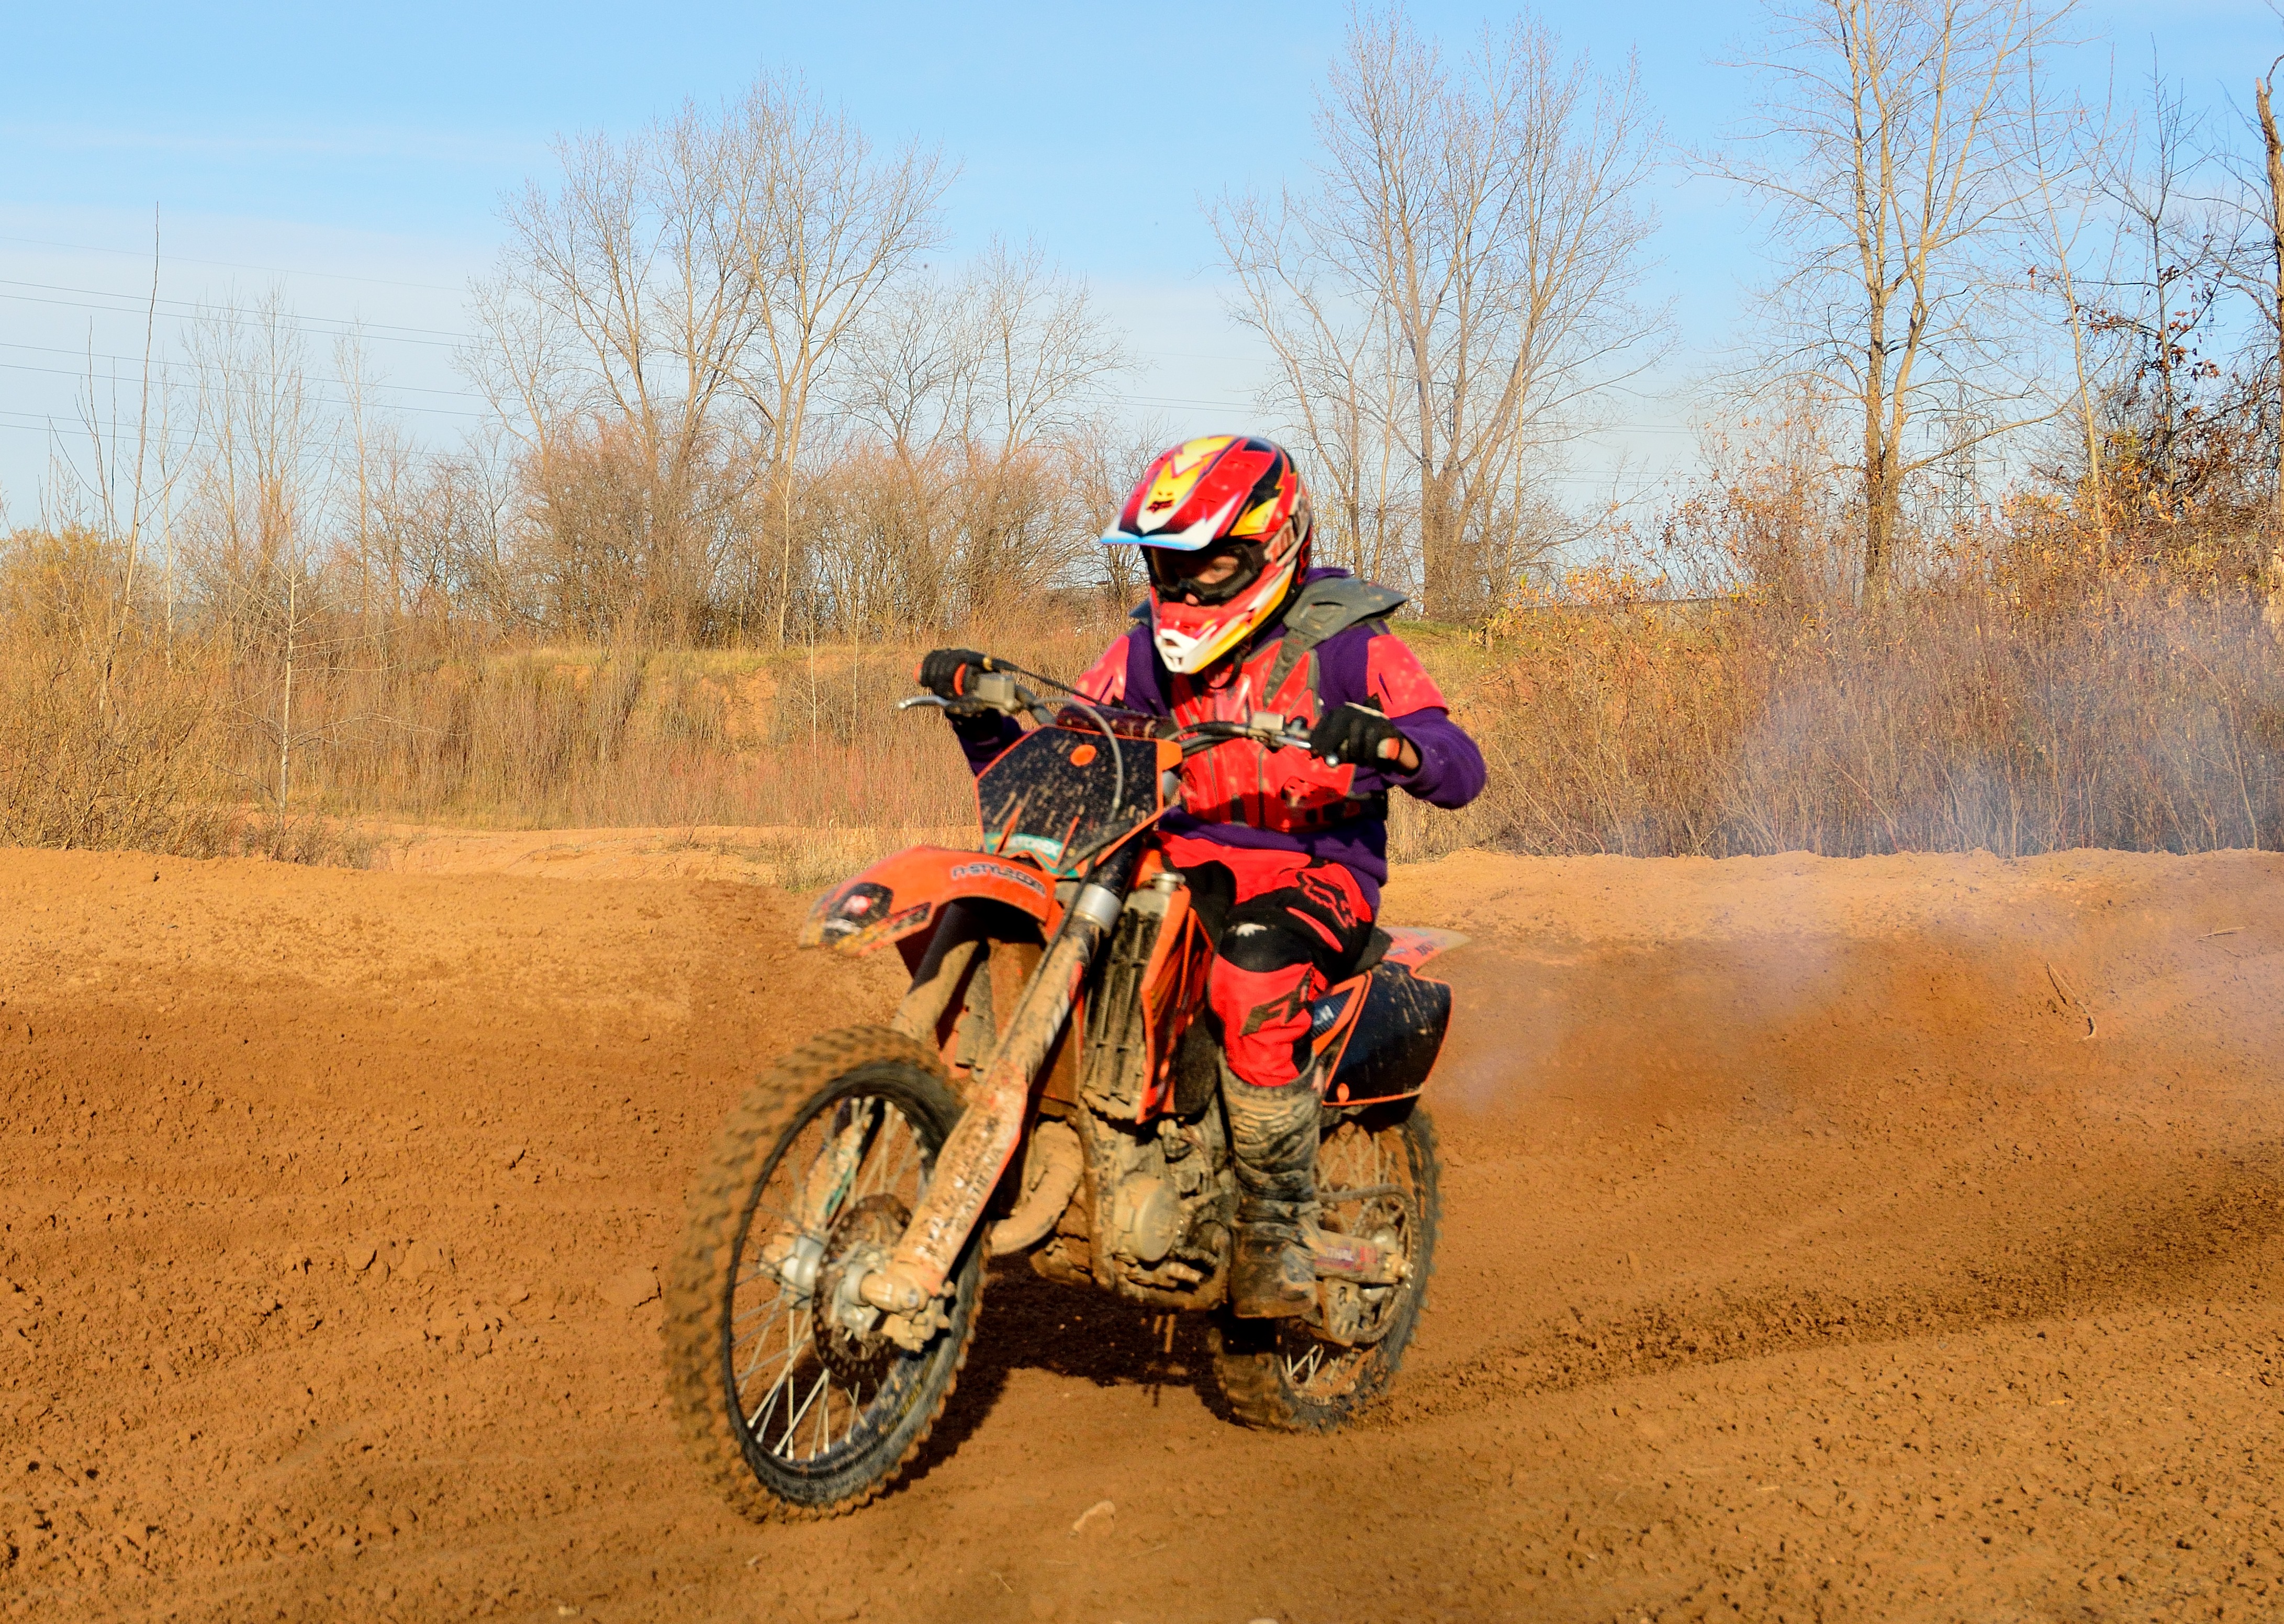
man, landscape, sand, trail, sport, field, boy, adventure, vehicle, motorcycle, mud, motocross, action, soil, ride, extreme, extreme sport, motorbike, speed, lifestyle, terrain, teenager, riding, race, sports, helmet, biking, racing, fast, motorsport, biker, enduro, freestyle motocross, motorcycling, all terrain vehicle, motorized, dirt bike, motorcycle racing, ecoregion, off roading, endurocross, dirt track racing, desert racing